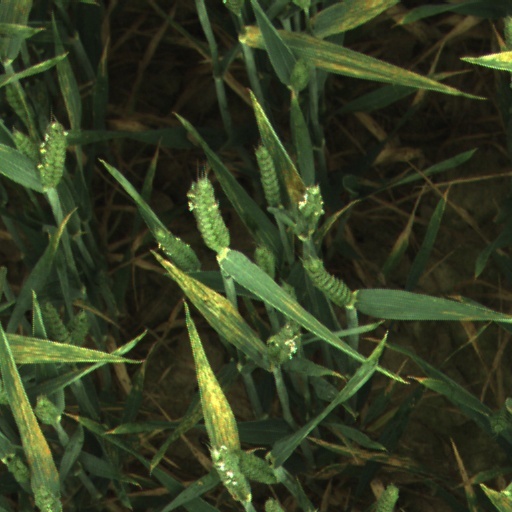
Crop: wheat